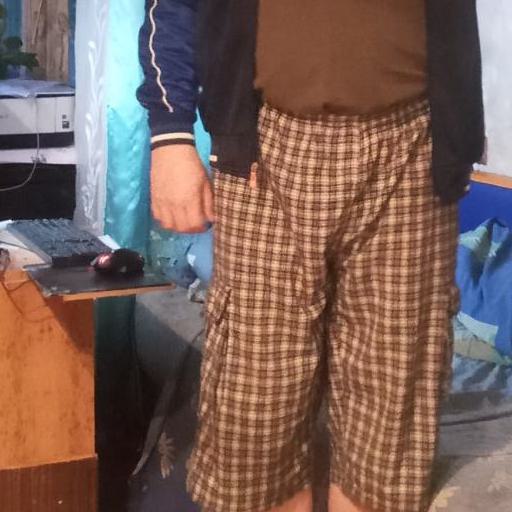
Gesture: no_gesture